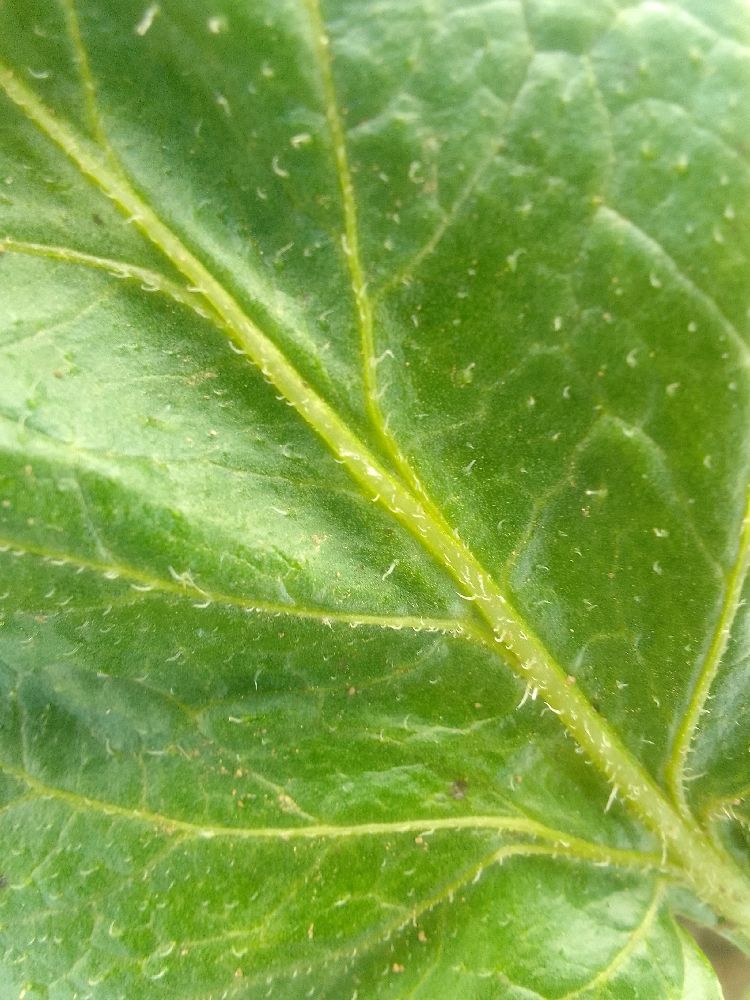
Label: Healthy